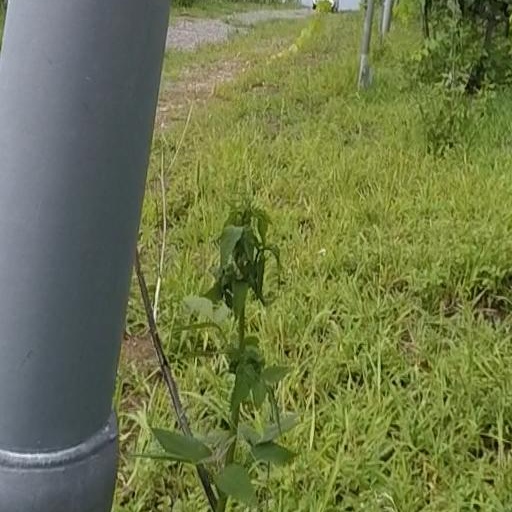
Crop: grape